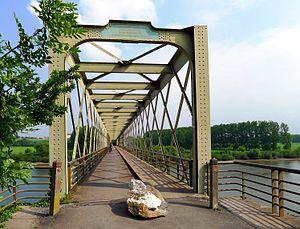
Pont de Pruniers, à proximité d'Angers - Maine-et-Loire
Le Pont de Pruniers également appelé le pont du Petit Anjou est un ouvrage d'art initialement ferroviaire, qui enjambe la rivière de la Maine à Bouchemaine, en aval de la ville d'Angers en Maine-et-Loire en France.